Parliament Buildings (Barbados)

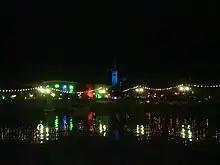
Parliament illuminated at night

The West Wing was finished in 1872 and over the centuries has accommodated several principal public offices: